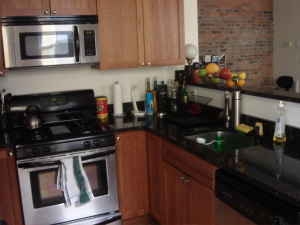
Room type: kitchen